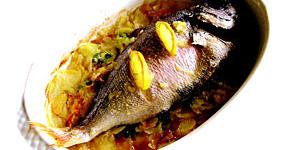
besugo de navidad al cava